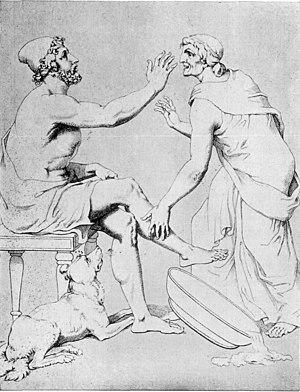
Le lavement des pieds, appelé aussi podonipsie en grec ou pedilavium en latin, est un acte rituel accompli en mémoire du lavement des pieds des apôtres par Jésus-Christ la veille de sa Passion, avant de se mettre à table pour la cène.